West Texas A&M University

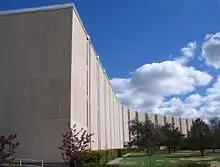
West Texas A&M Classroom Center building

The school had a long-term connection with T. Boone Pickens, who was appointed to its board of regents in 1969. On March 21, 1973, Pickens resigned from the board in protest, but was reappointed in 1981 and became its chair in 1982. He continued to chair its board until its merger with the Texas A&M system in 1990. In 1987, he pledged a $1.5 million matching gift to endow its business school, which was named in his honor. On November 24, 2004, the school issued a press release stating that it planned to remove Pickens' name from the T. Boone Pickens College of Business after university officials came to believe he had not completed pledges he made to the university. In fact, Pickens had satisfied his pledge, but asked to have his name removed. On December 1, 2004, the then-President Russell C. Long acknowledged the error and agreed to remove Pickens' name. Subsequently, Pickens donated $165 million to Oklahoma State University-Stillwater. In 2007, Pickens endowed the Pickens Professorship of Business and in 2010, he endowed the Pickens Professorship of Management. In 2017, the business school was named the Paul and Virginia Engler College of Business in recognition of the largest gift ($80 million) received by the university in its history.